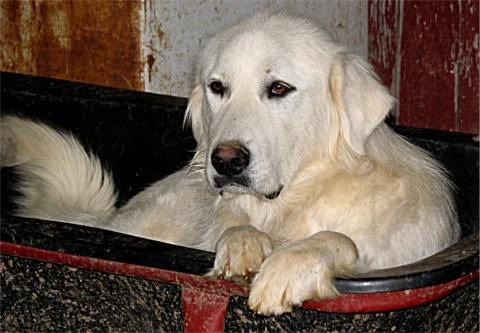
Animal: dog
Breed: great_pyrenees